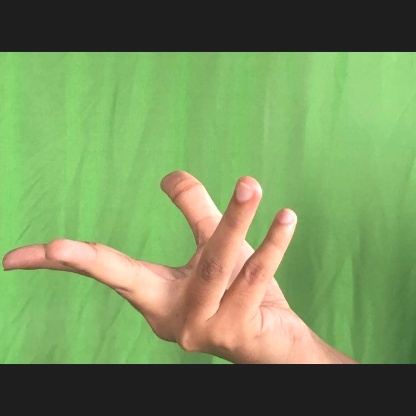
Mudra: Alapadmam